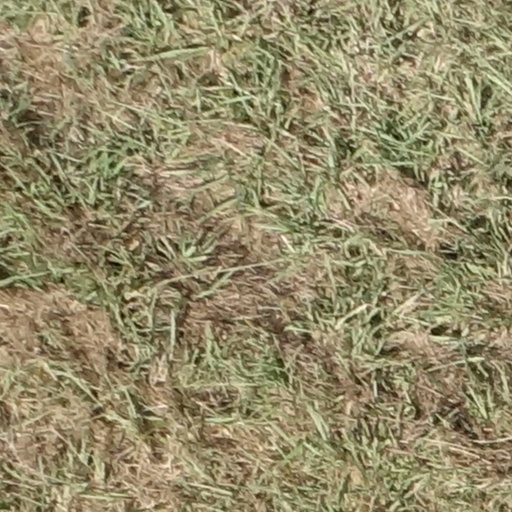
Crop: sorghum